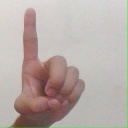
अक्षर: ड